List of awards and nominations received by EastEnders

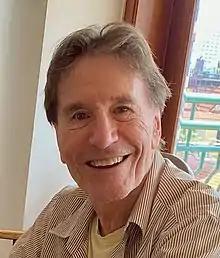
Executive producer Matthew Robinson was credited with two wins for Best Soap at the BAFTA TV Awards.

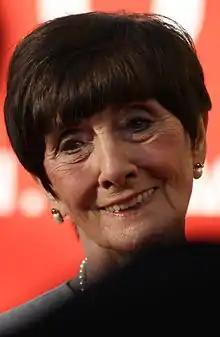
June Brown (Dot Cotton) is the only "EastEnders" actor to receive a BAFTA TV Award nomination.

The British Soap Awards began in 1999 and "EastEnders" has since won the award for Best British Soap 12 times. A select amount of awards are voted for by the public, including Best British Soap and Best Leading Performer, while the rest are decided by a panel. June Brown won the Lifetime Achievement Award in 2005 for her portrayal of Dot Cotton. Subsequent winners have included Wendy Richard (Pauline Fowler), Pam St Clement (Pat Butcher), Adam Woodyatt (Ian Beale), Steve McFadden (Phil Mitchell), Rudolph Walker (Patrick Trueman) and Letitia Dean (Sharon Watts). In 2018, an award was given jointly for the first time, as the Scene of the Year accolade received equal numbers of votes for "EastEnders" and "Doctors".